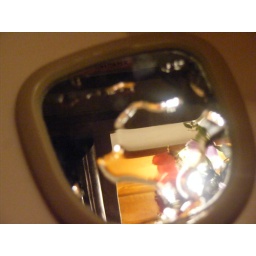
Water on a mirror, the water makes the mirror look broken and the rose in the reflection adds a nice touch